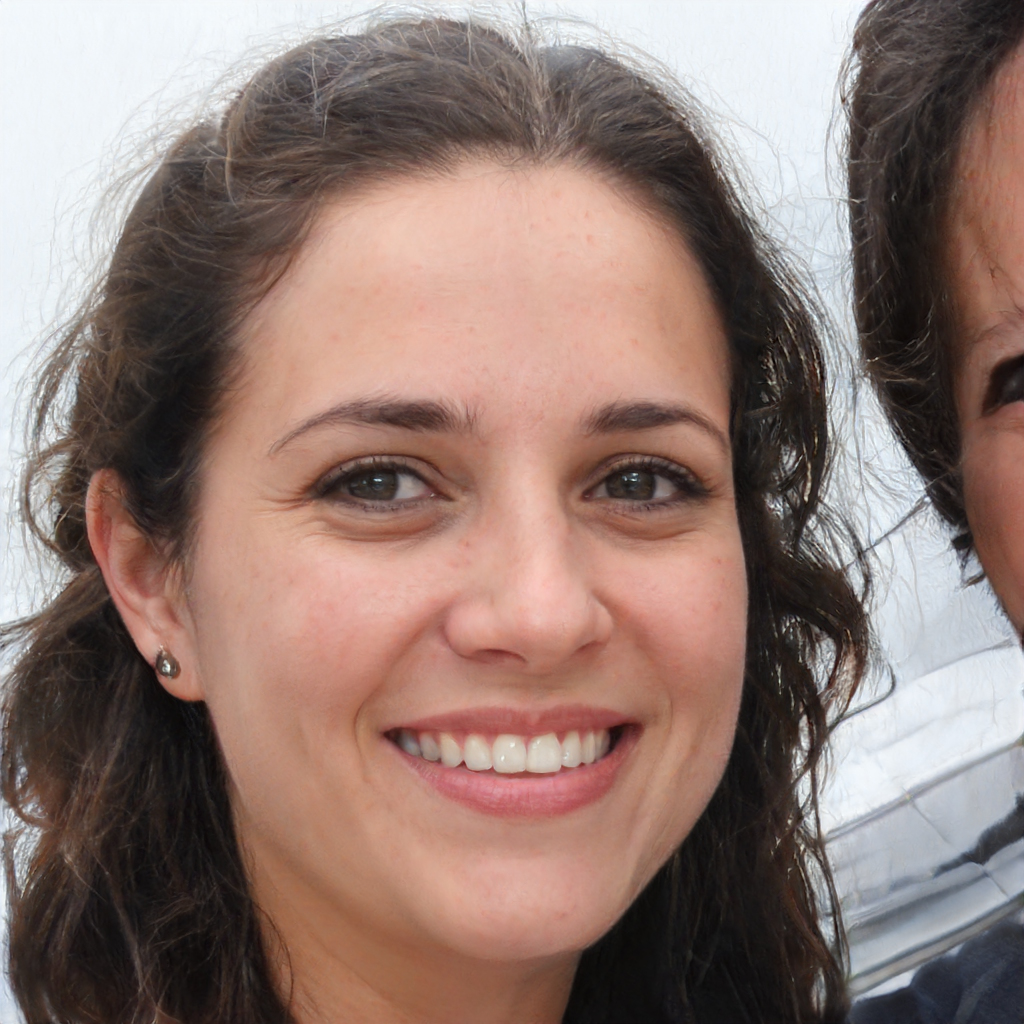
Gender: Female